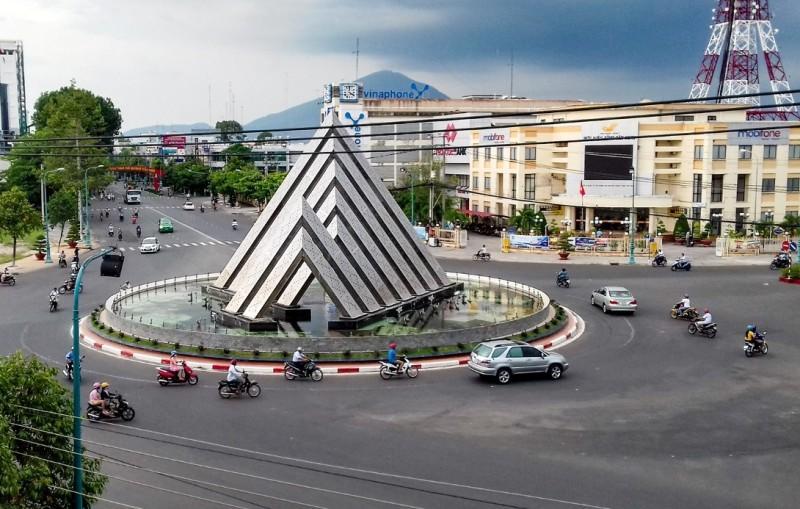
có một cái vòng xuyến xuất hiện ở giữa đường